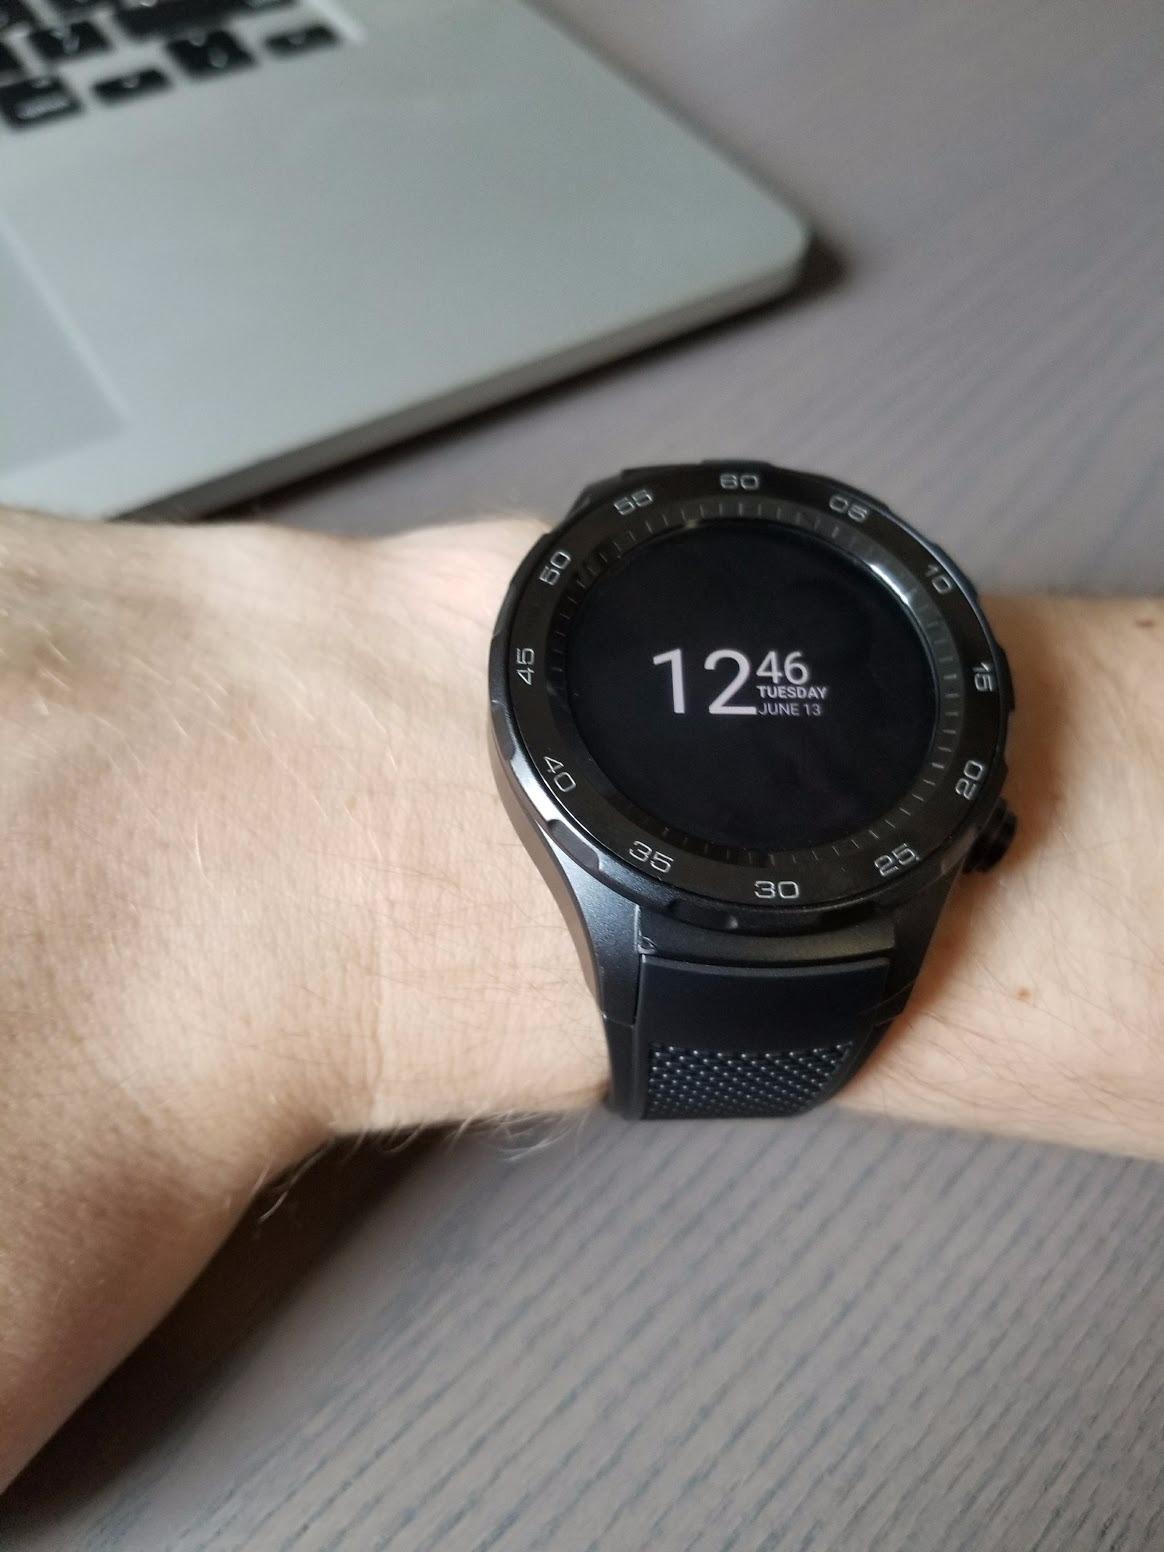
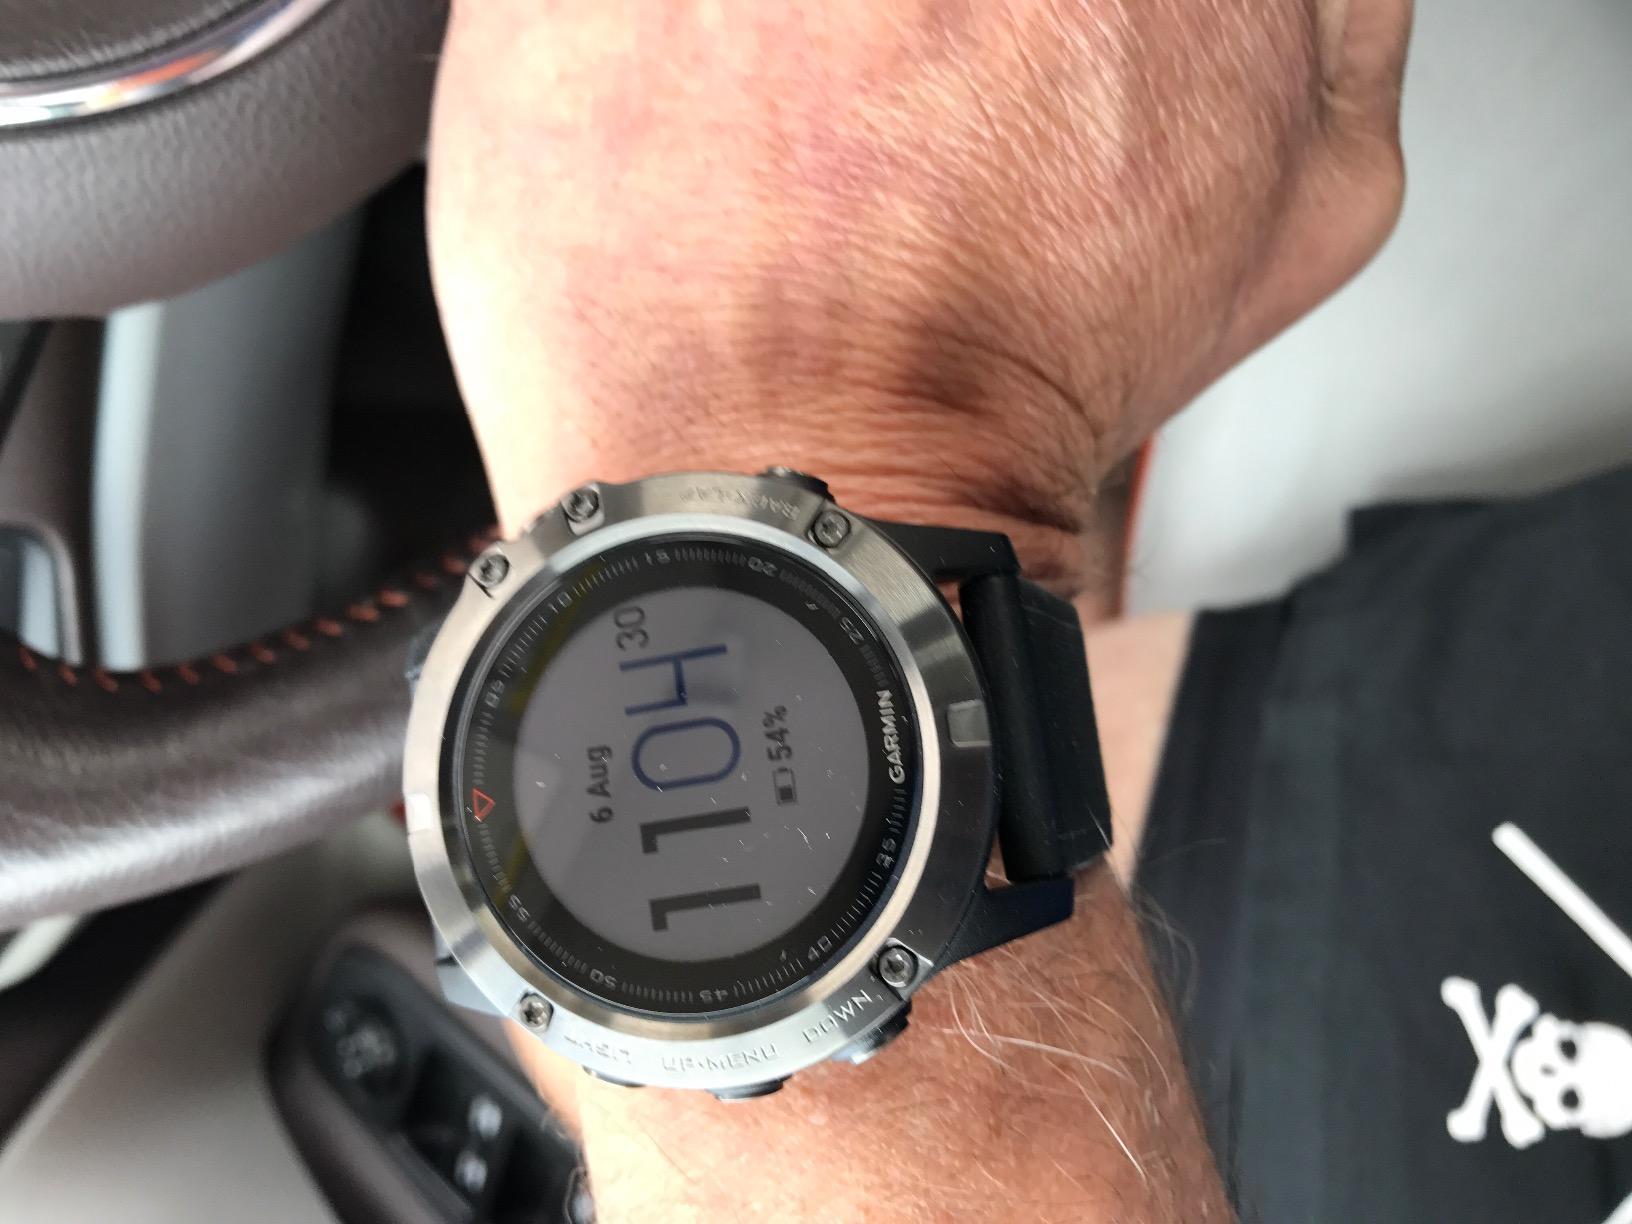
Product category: smartwatch
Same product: no